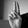
ASL letter: U